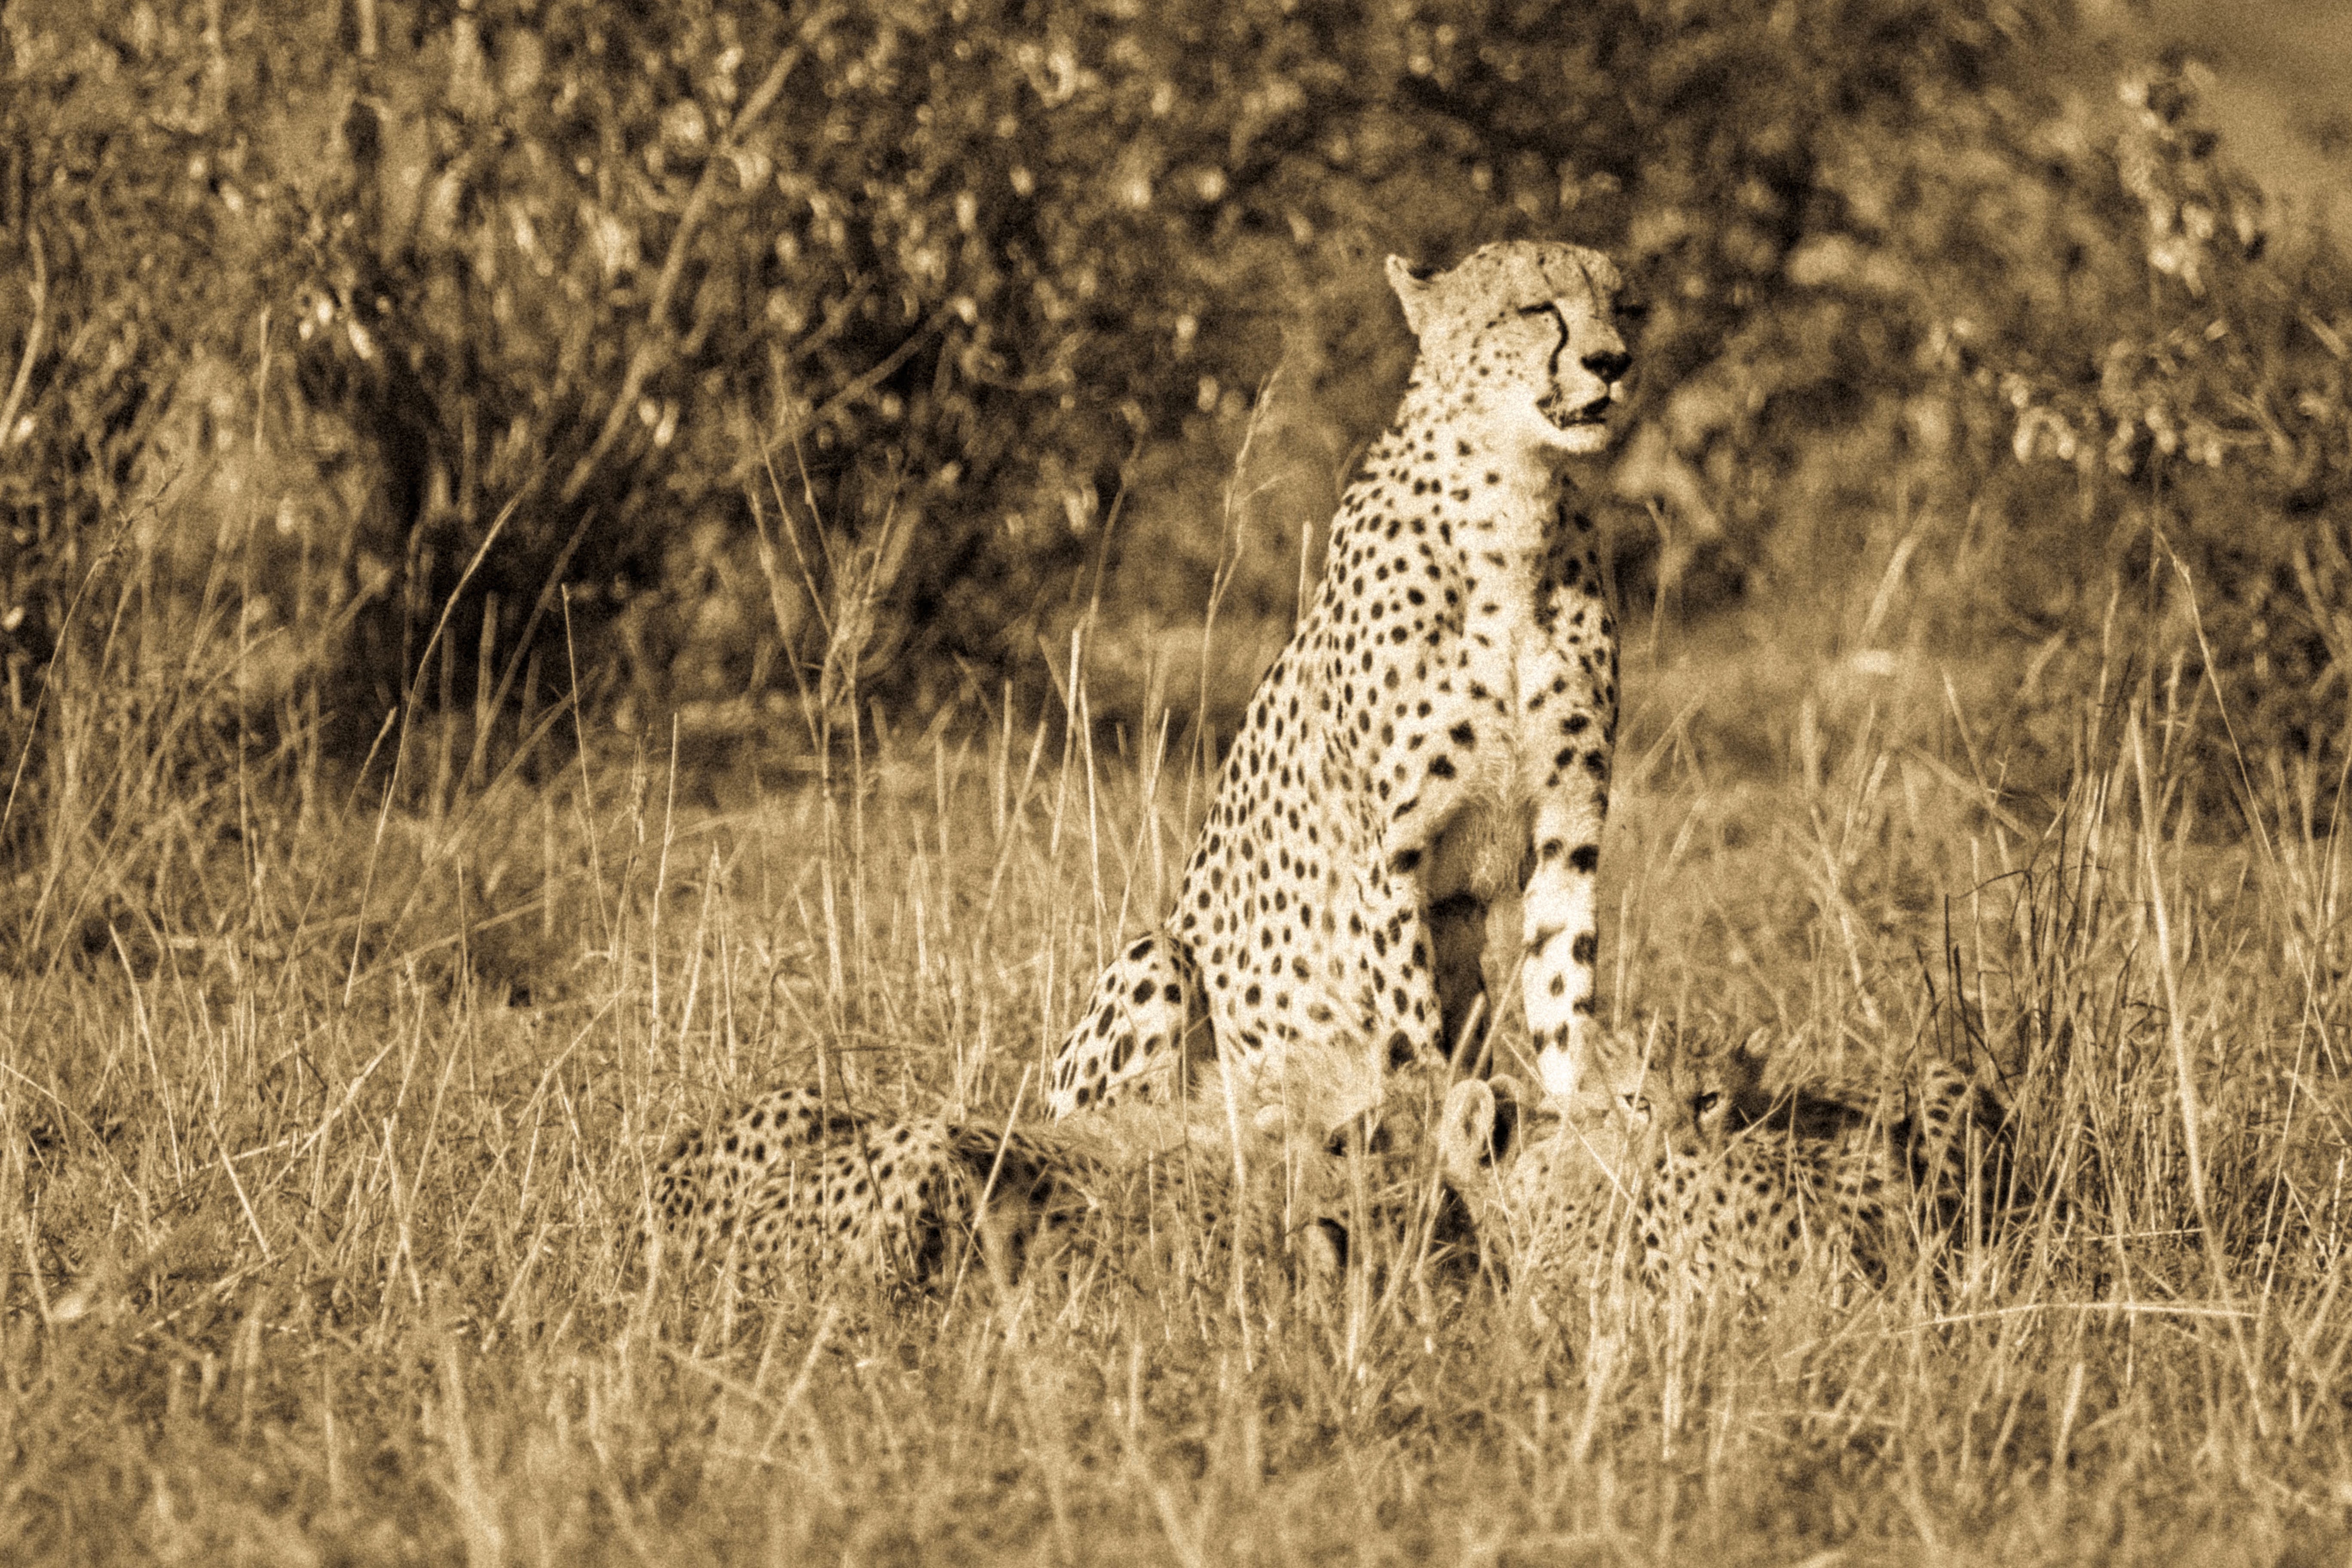
black and white, prairie, wildlife, mammal, fauna, savanna, leopard, cheetah, grassland, vertebrate, safari, small to medium sized cats, cat like mammal